Core sample

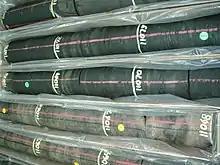
Bakken Core

The technique of coring long predates attempts to drill into the Earth’s mantle by the Deep Sea Drilling Program. The value to oceanic and other geologic history of obtaining cores over a wide area of sea floors soon became apparent. Core sampling by many scientific and exploratory organizations expanded rapidly. To date hundreds of thousands of core samples have been collected from floors of all the planet's oceans and many of its inland waters.